International Campaign to Save the Monuments of Nubia

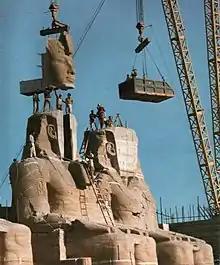
The statue of Ramses the Great at the Great Temple of Abu Simbel is reassembled after having been moved in 1967 to save it from flooding.

The removal of temples was a project of greater difficulty. 18 of the 25 temples in the area affected by the Aswan Dam were rescued in whole or in part during the project. Sites were prioritized by importance, including the most expensive site excavated being Abu Simbel.